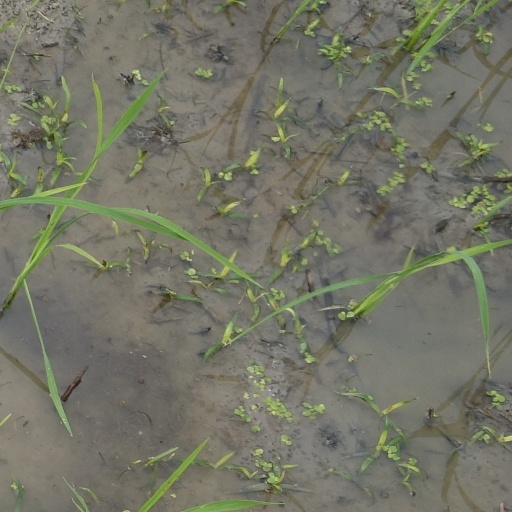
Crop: rice